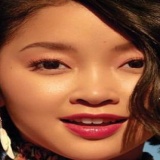
diễn viên Lana Condor